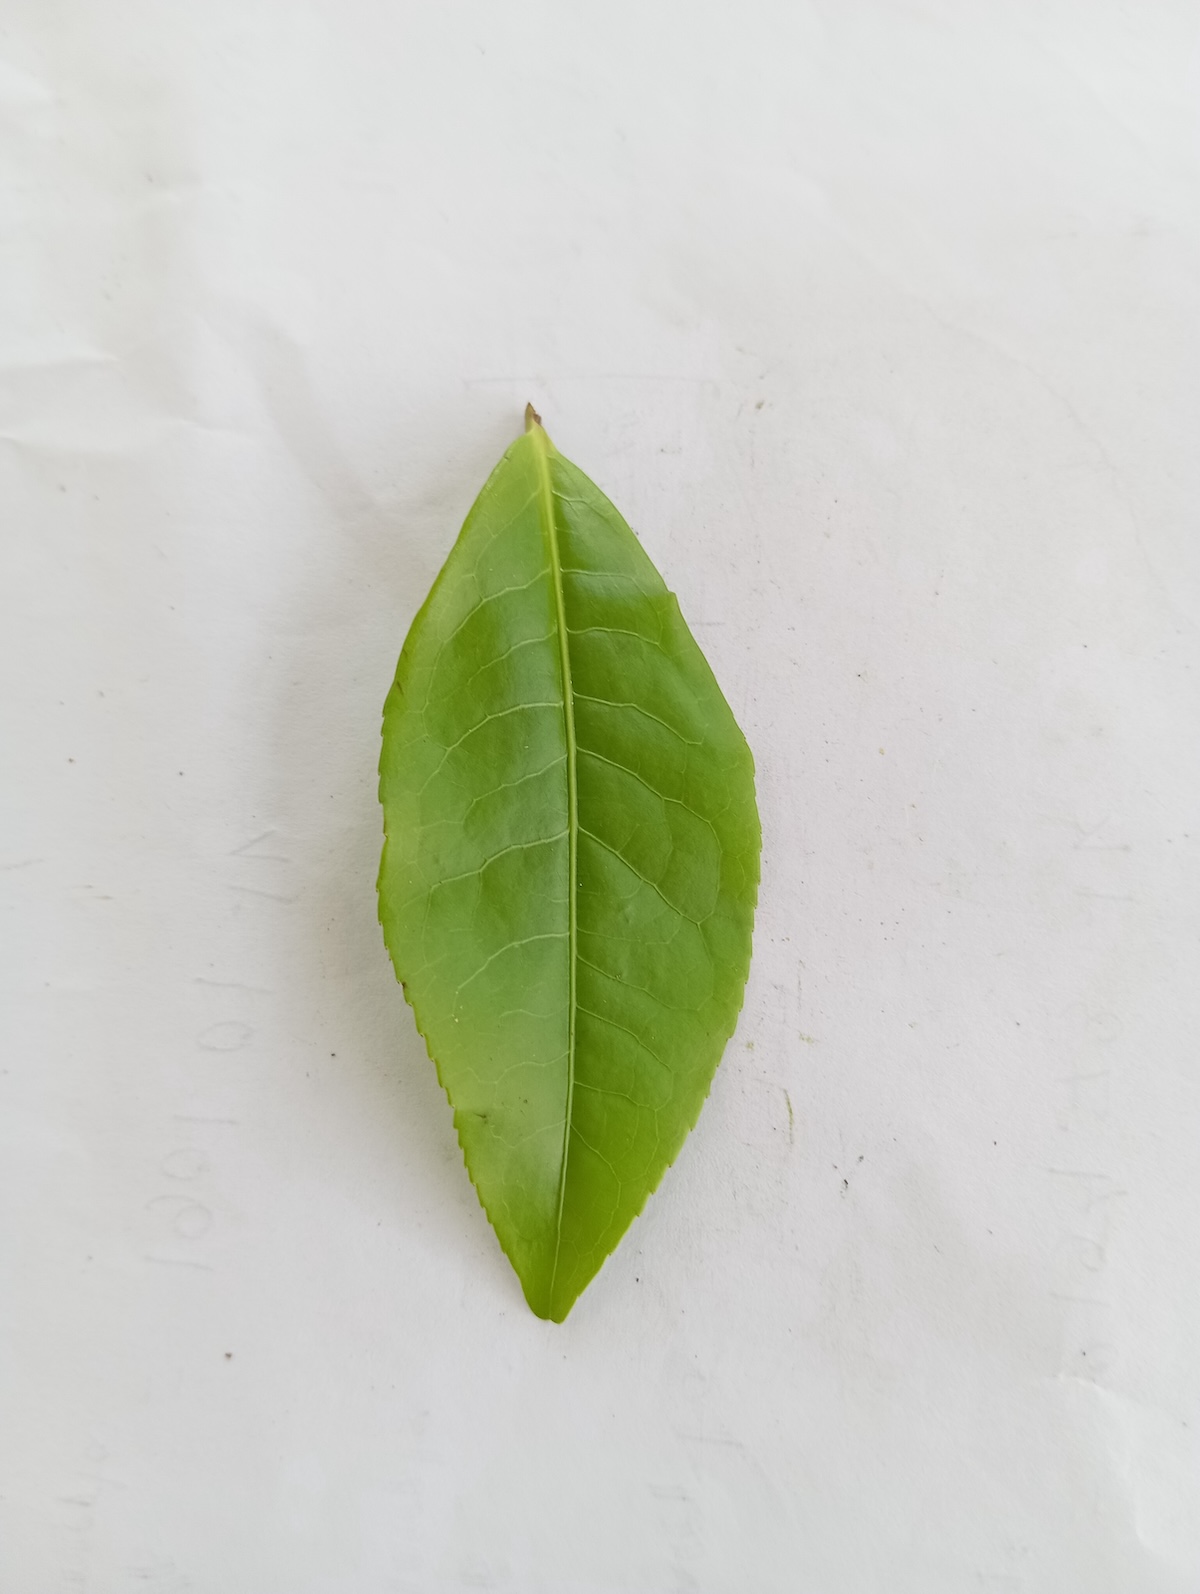
Label: Healthy leaf